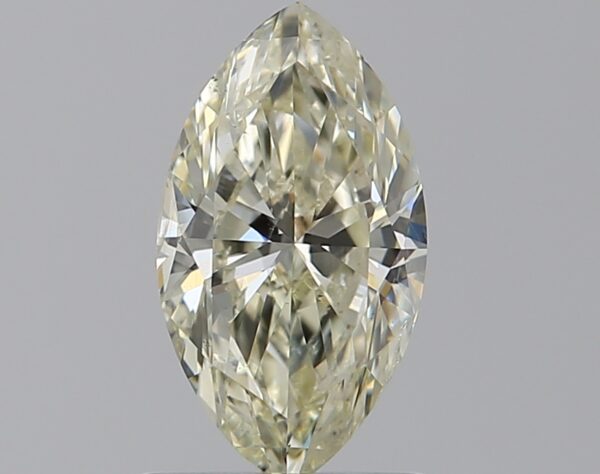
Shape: marquise
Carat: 1
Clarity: SI2
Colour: N
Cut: GD
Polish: EX
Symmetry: VG
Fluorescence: N
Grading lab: GIA
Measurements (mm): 9.34 x 5.18 x 3.31